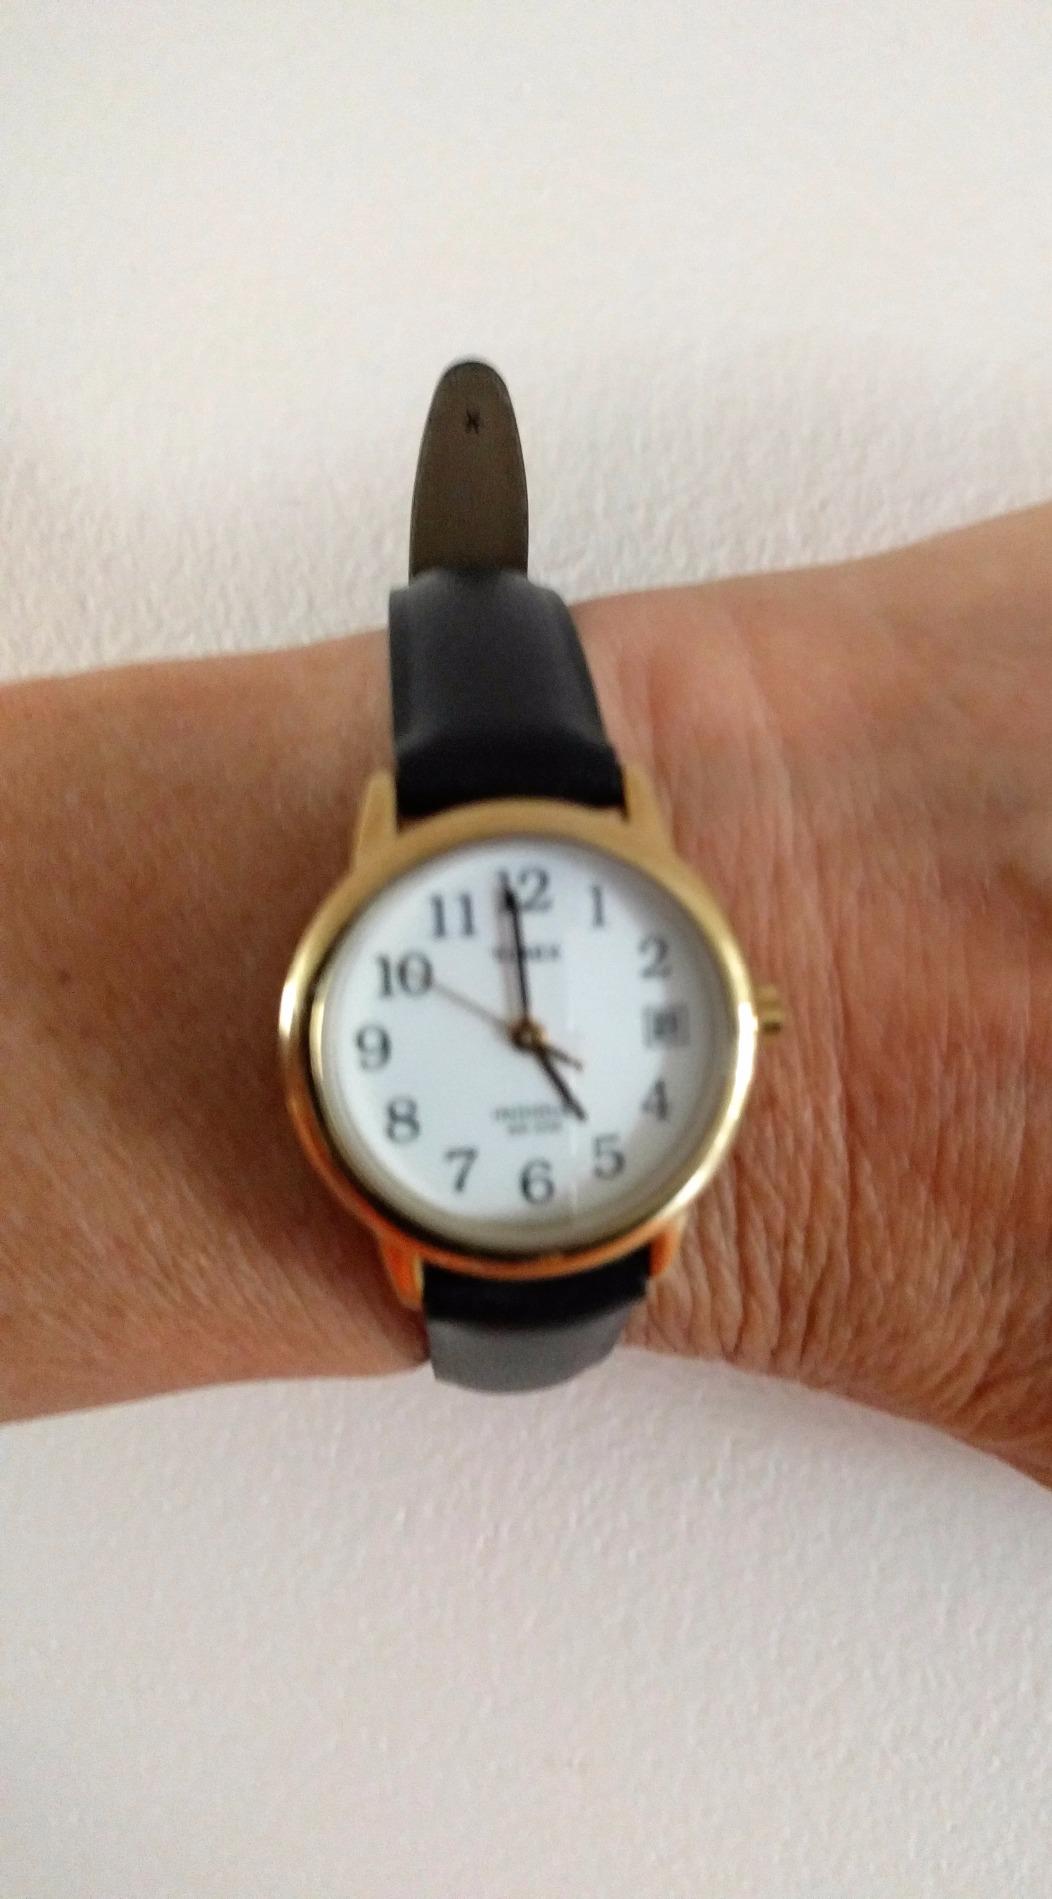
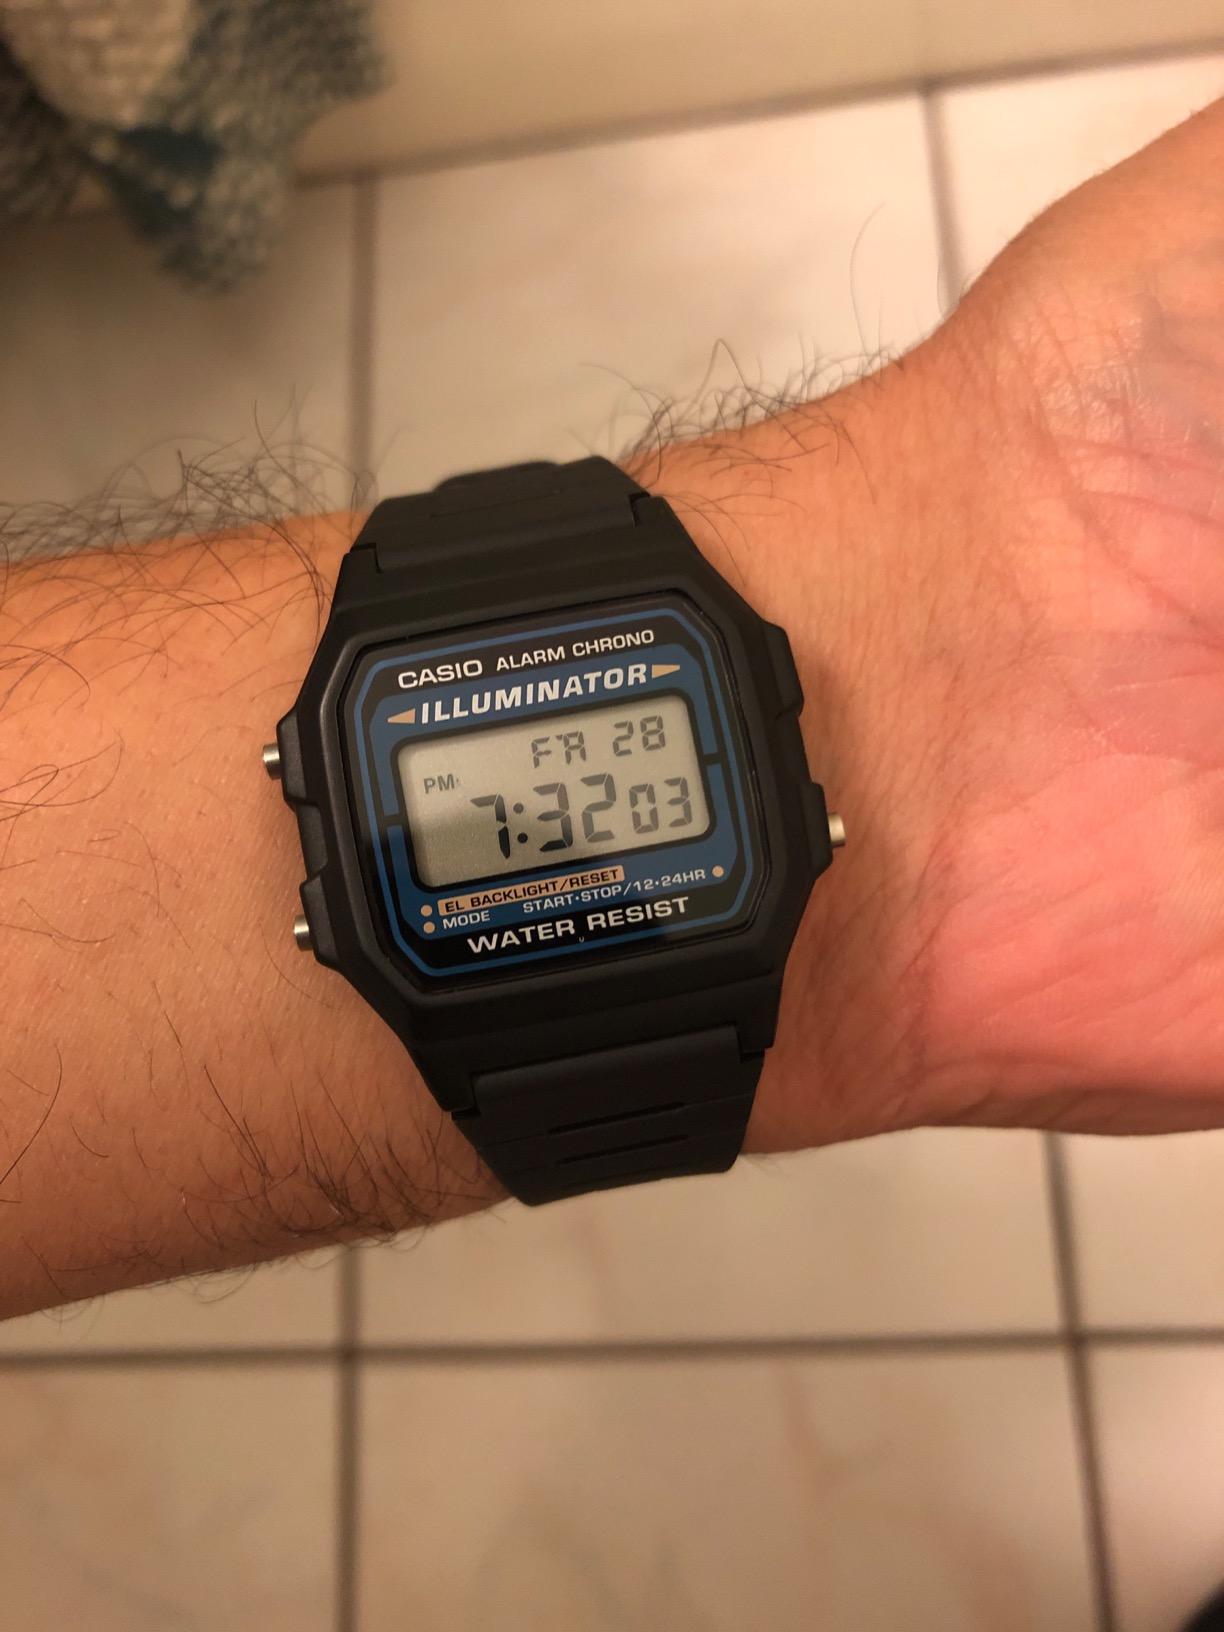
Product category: accessories_watch
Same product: no